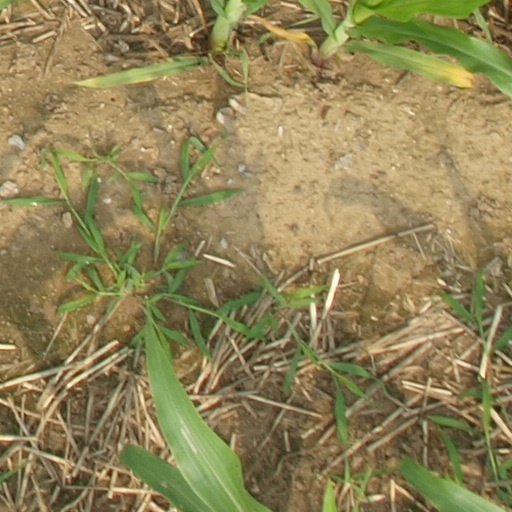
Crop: maize; corn